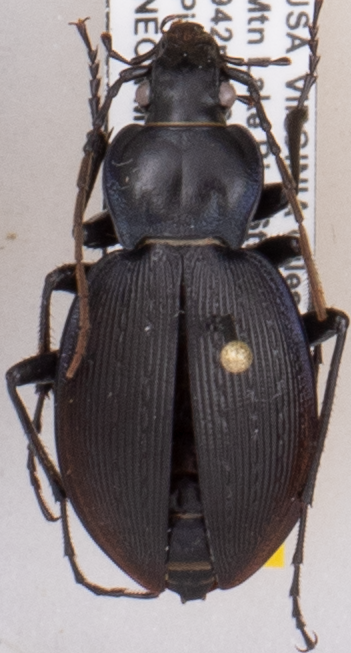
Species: Carabus goryi
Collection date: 2020-07-14
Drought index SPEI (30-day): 0.648
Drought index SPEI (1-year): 1.28
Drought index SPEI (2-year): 2.09